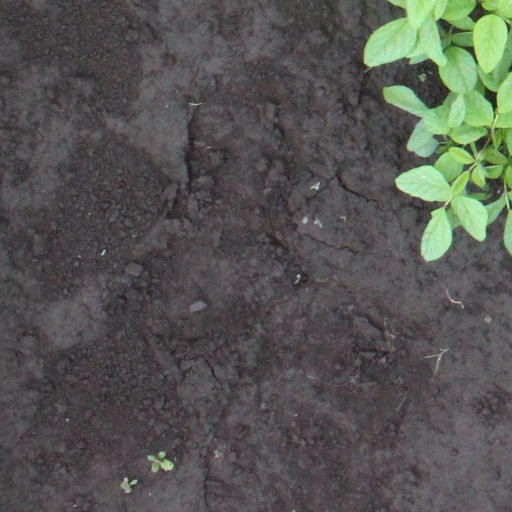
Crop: soybean